Mu2e

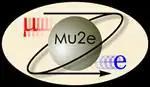
Mu2e project logo

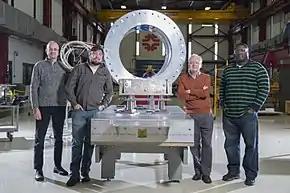
A prototype of the Mu2e Transport Solenoid module

Mu2e, or the Muon-to-Electron Conversion Experiment, is a particle physics experiment at Fermilab in the US. The goal of the experiment is to identify physics beyond the Standard Model, namely, the conversion of muons to electrons without the emission of neutrinos, which occurs in a number of theoretical models. Former project co-spokesperson Jim Miller likens this process to neutrino oscillation, but for charged leptons. The rate for this process in the Standard Model of particle physics is unobservably small, so any observation of this process would constitute a major discovery and indicate new physics beyond the standard model. The experiment will be 10,000 times more sensitive than previous muon to electron conversion experiments, and probe effective energy scales up to 10,000 TeV.